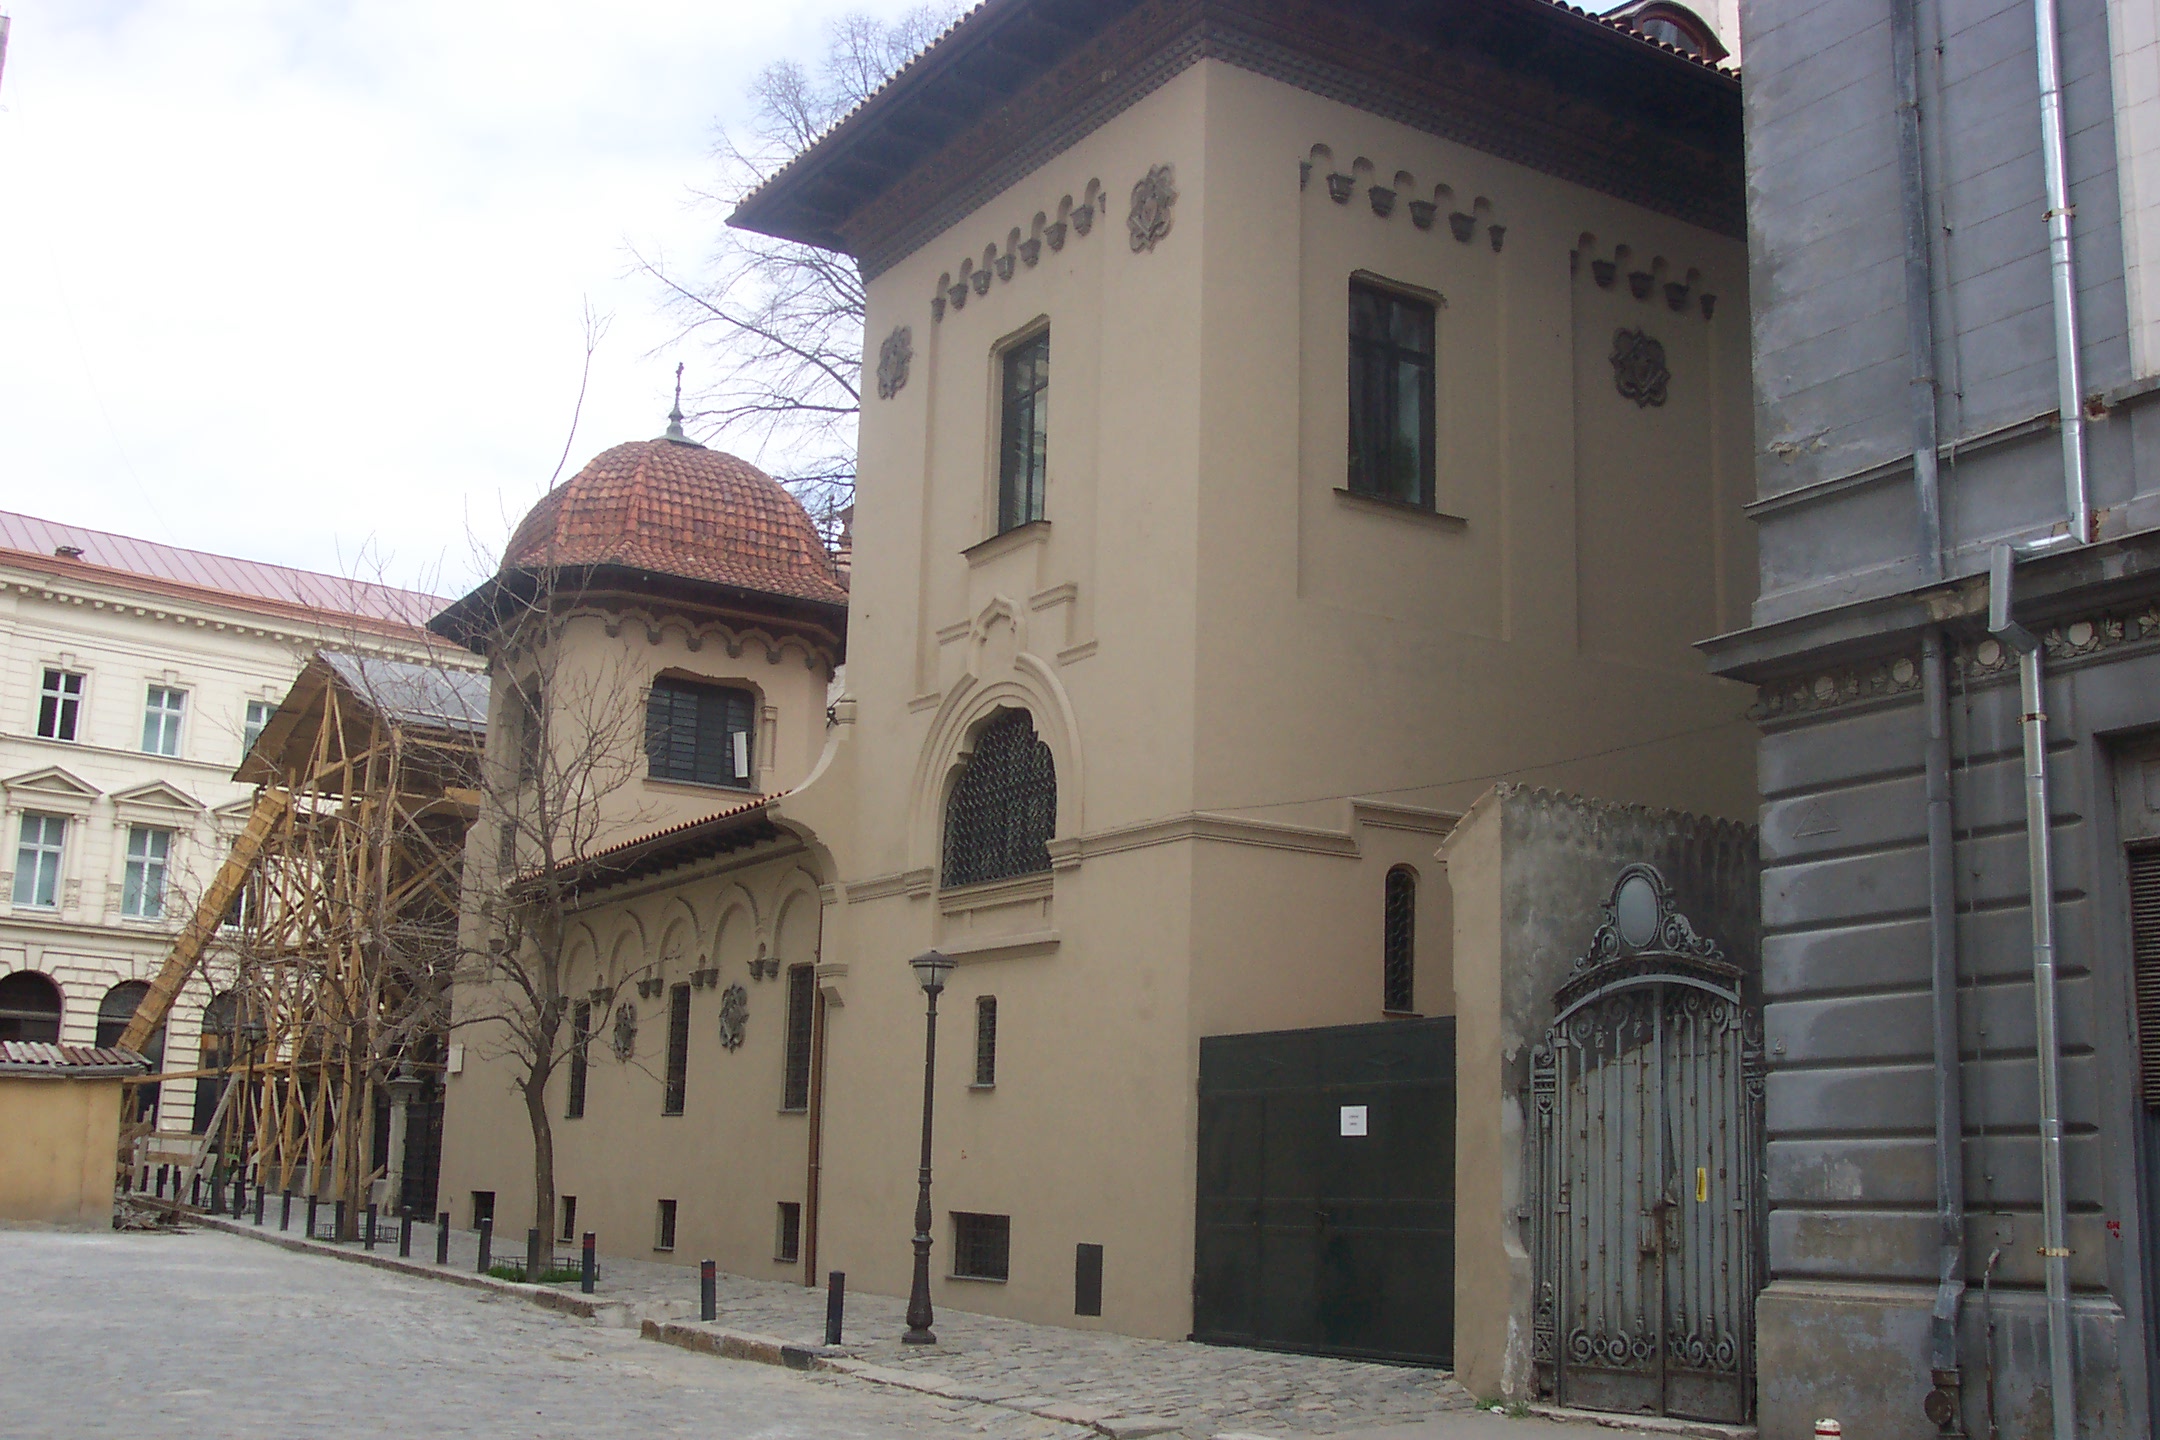
architecture, town, building, palace, europe, architect, facade, property, church, christian, cool image, monastery, europa, iglesia, eglise, synagogue, kirche, monasterio, claustro, style, orthodox, cloister, revival, eastern, estate, kloster, kreuzgang, abtei, romania, bukarest, bucharest, rumania, rumnien, roumanie, convent, bor, chiesa, convento, monastere, biserica, arhitectura, orthodoxy, arhitect, romanian, ortodoxa, manastirea, manastire, cladire, bucuresti, mincu, ion, centrulvechi, lipscani, 1908, lmibiiaa19464, stavro, neoromanian, neoromanesc, stavropoleos, orthodoxe, ortodossa, brancovenesc, bucarest, neoromanianstyle, monastero, roumania, roumaine, rumana, rumena, couvent, extention, clotre, arhitectionmincu, romanianartnouveau, neighbourhood, tours